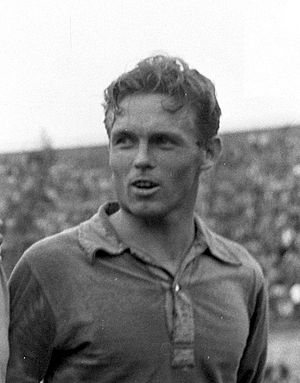
Gerhard Hanappi
Gerhard Hanappi var en østrigsk fodboldspiller, der i mange år var anfører for det østrigske landshold.